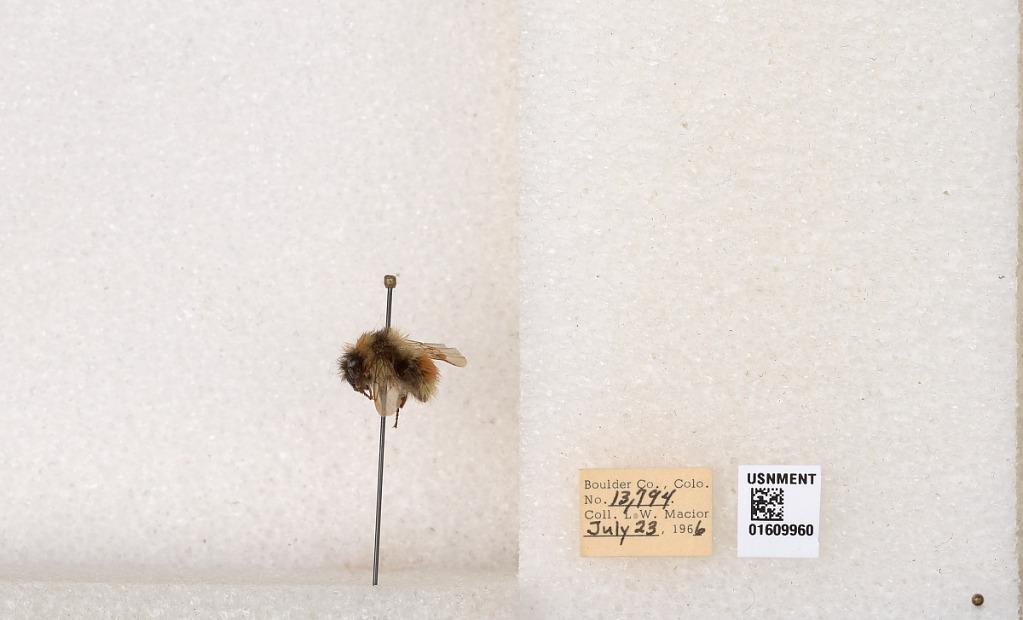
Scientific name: Bombus (Pyrobombus) sylvicola Kirby
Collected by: L. Macior
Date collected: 1966-7-23
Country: United States
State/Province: Colorado
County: Boulder
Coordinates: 40.0263, -105.3